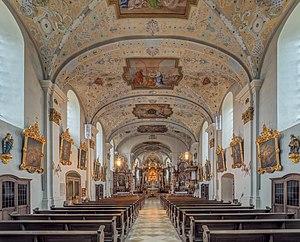
Marktleugast est une commune de Bavière, située dans l'arrondissement de Kulmbach, dans le district de Haute-Franconie.